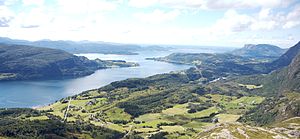
Dalsfjorden (Sunnfjord)
Udsigt over fjorden fra Rivedal, mod vest
Dalsfjorden er en fjord i Askvoll, Fjaler og Gaular kommuner i Vestland fylke i Norge. Den er en fortsættelse af Vilnesfjorden, og begynder mellem Sandvika og Åsnes, hvor fjorden drejer mod nord og derefter østover igen. Vilnesfjorden og Dalsfjorden er til sammen 43 kilometer lang. Den inderste del af fjorden er smal, under en kilometer bred.